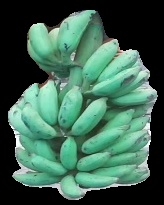
Variety: elakki-bale
Grade: grade3